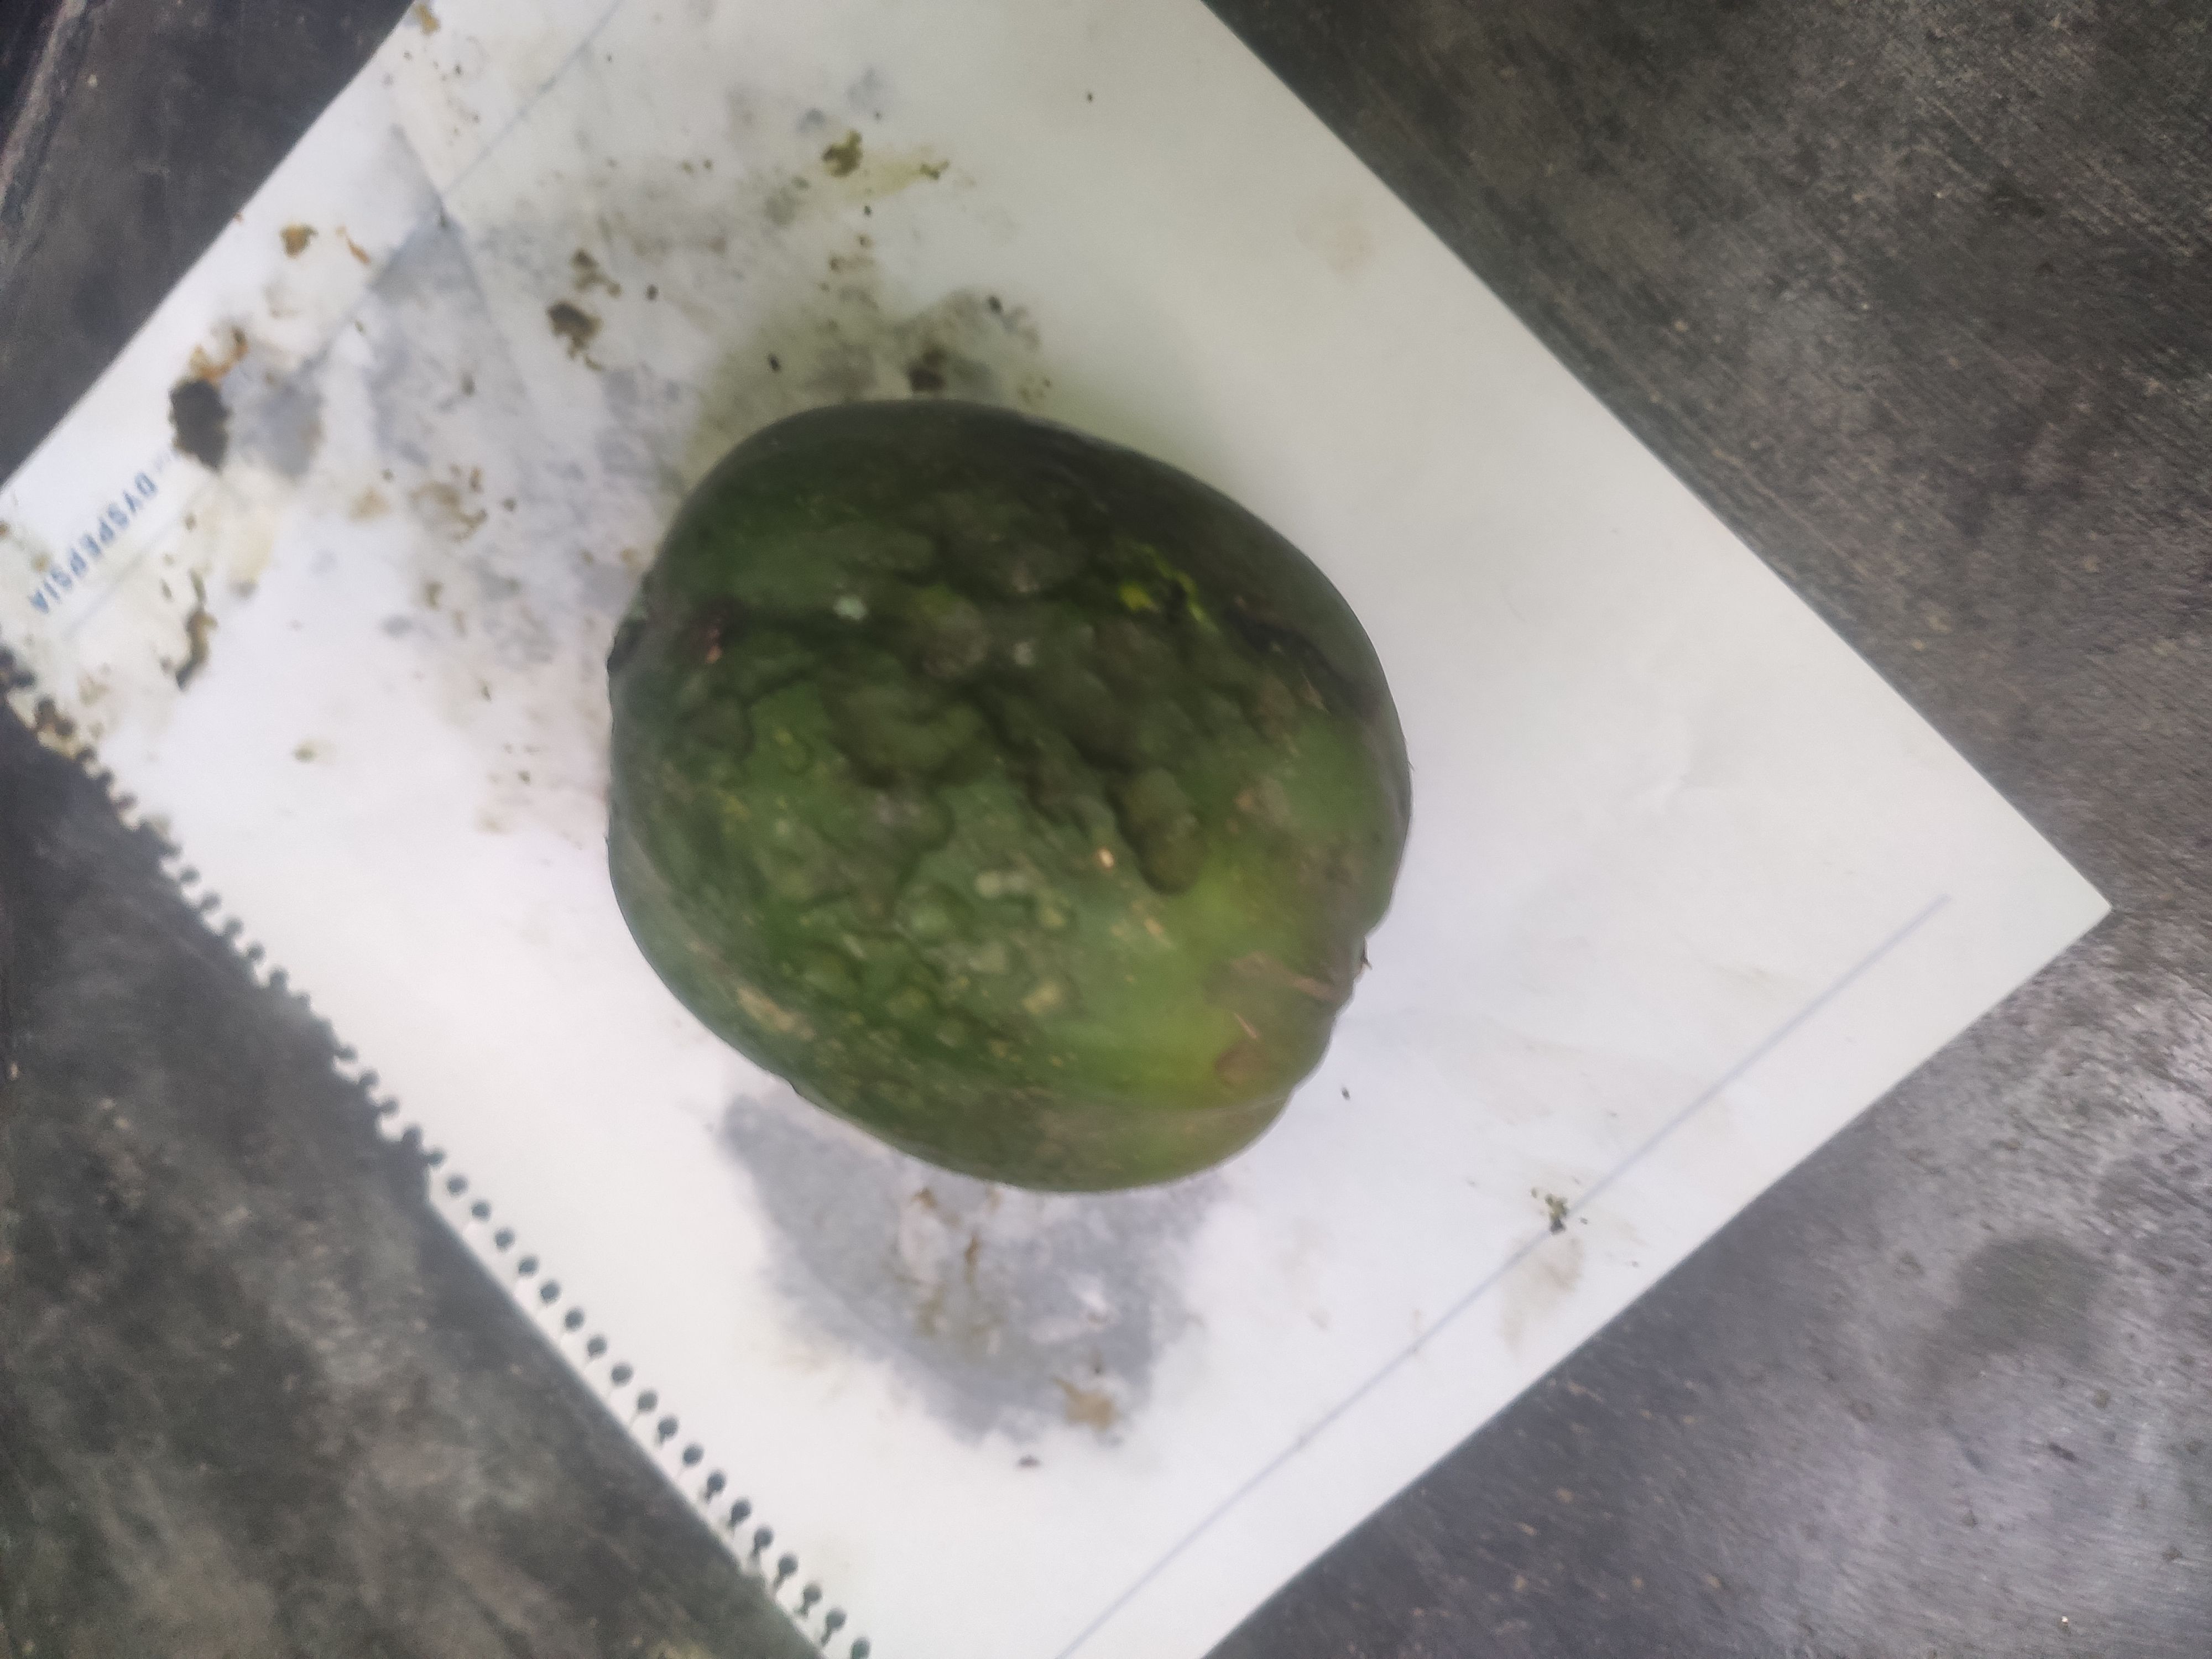
Fruit: papayas
Grade: 2nd-grade